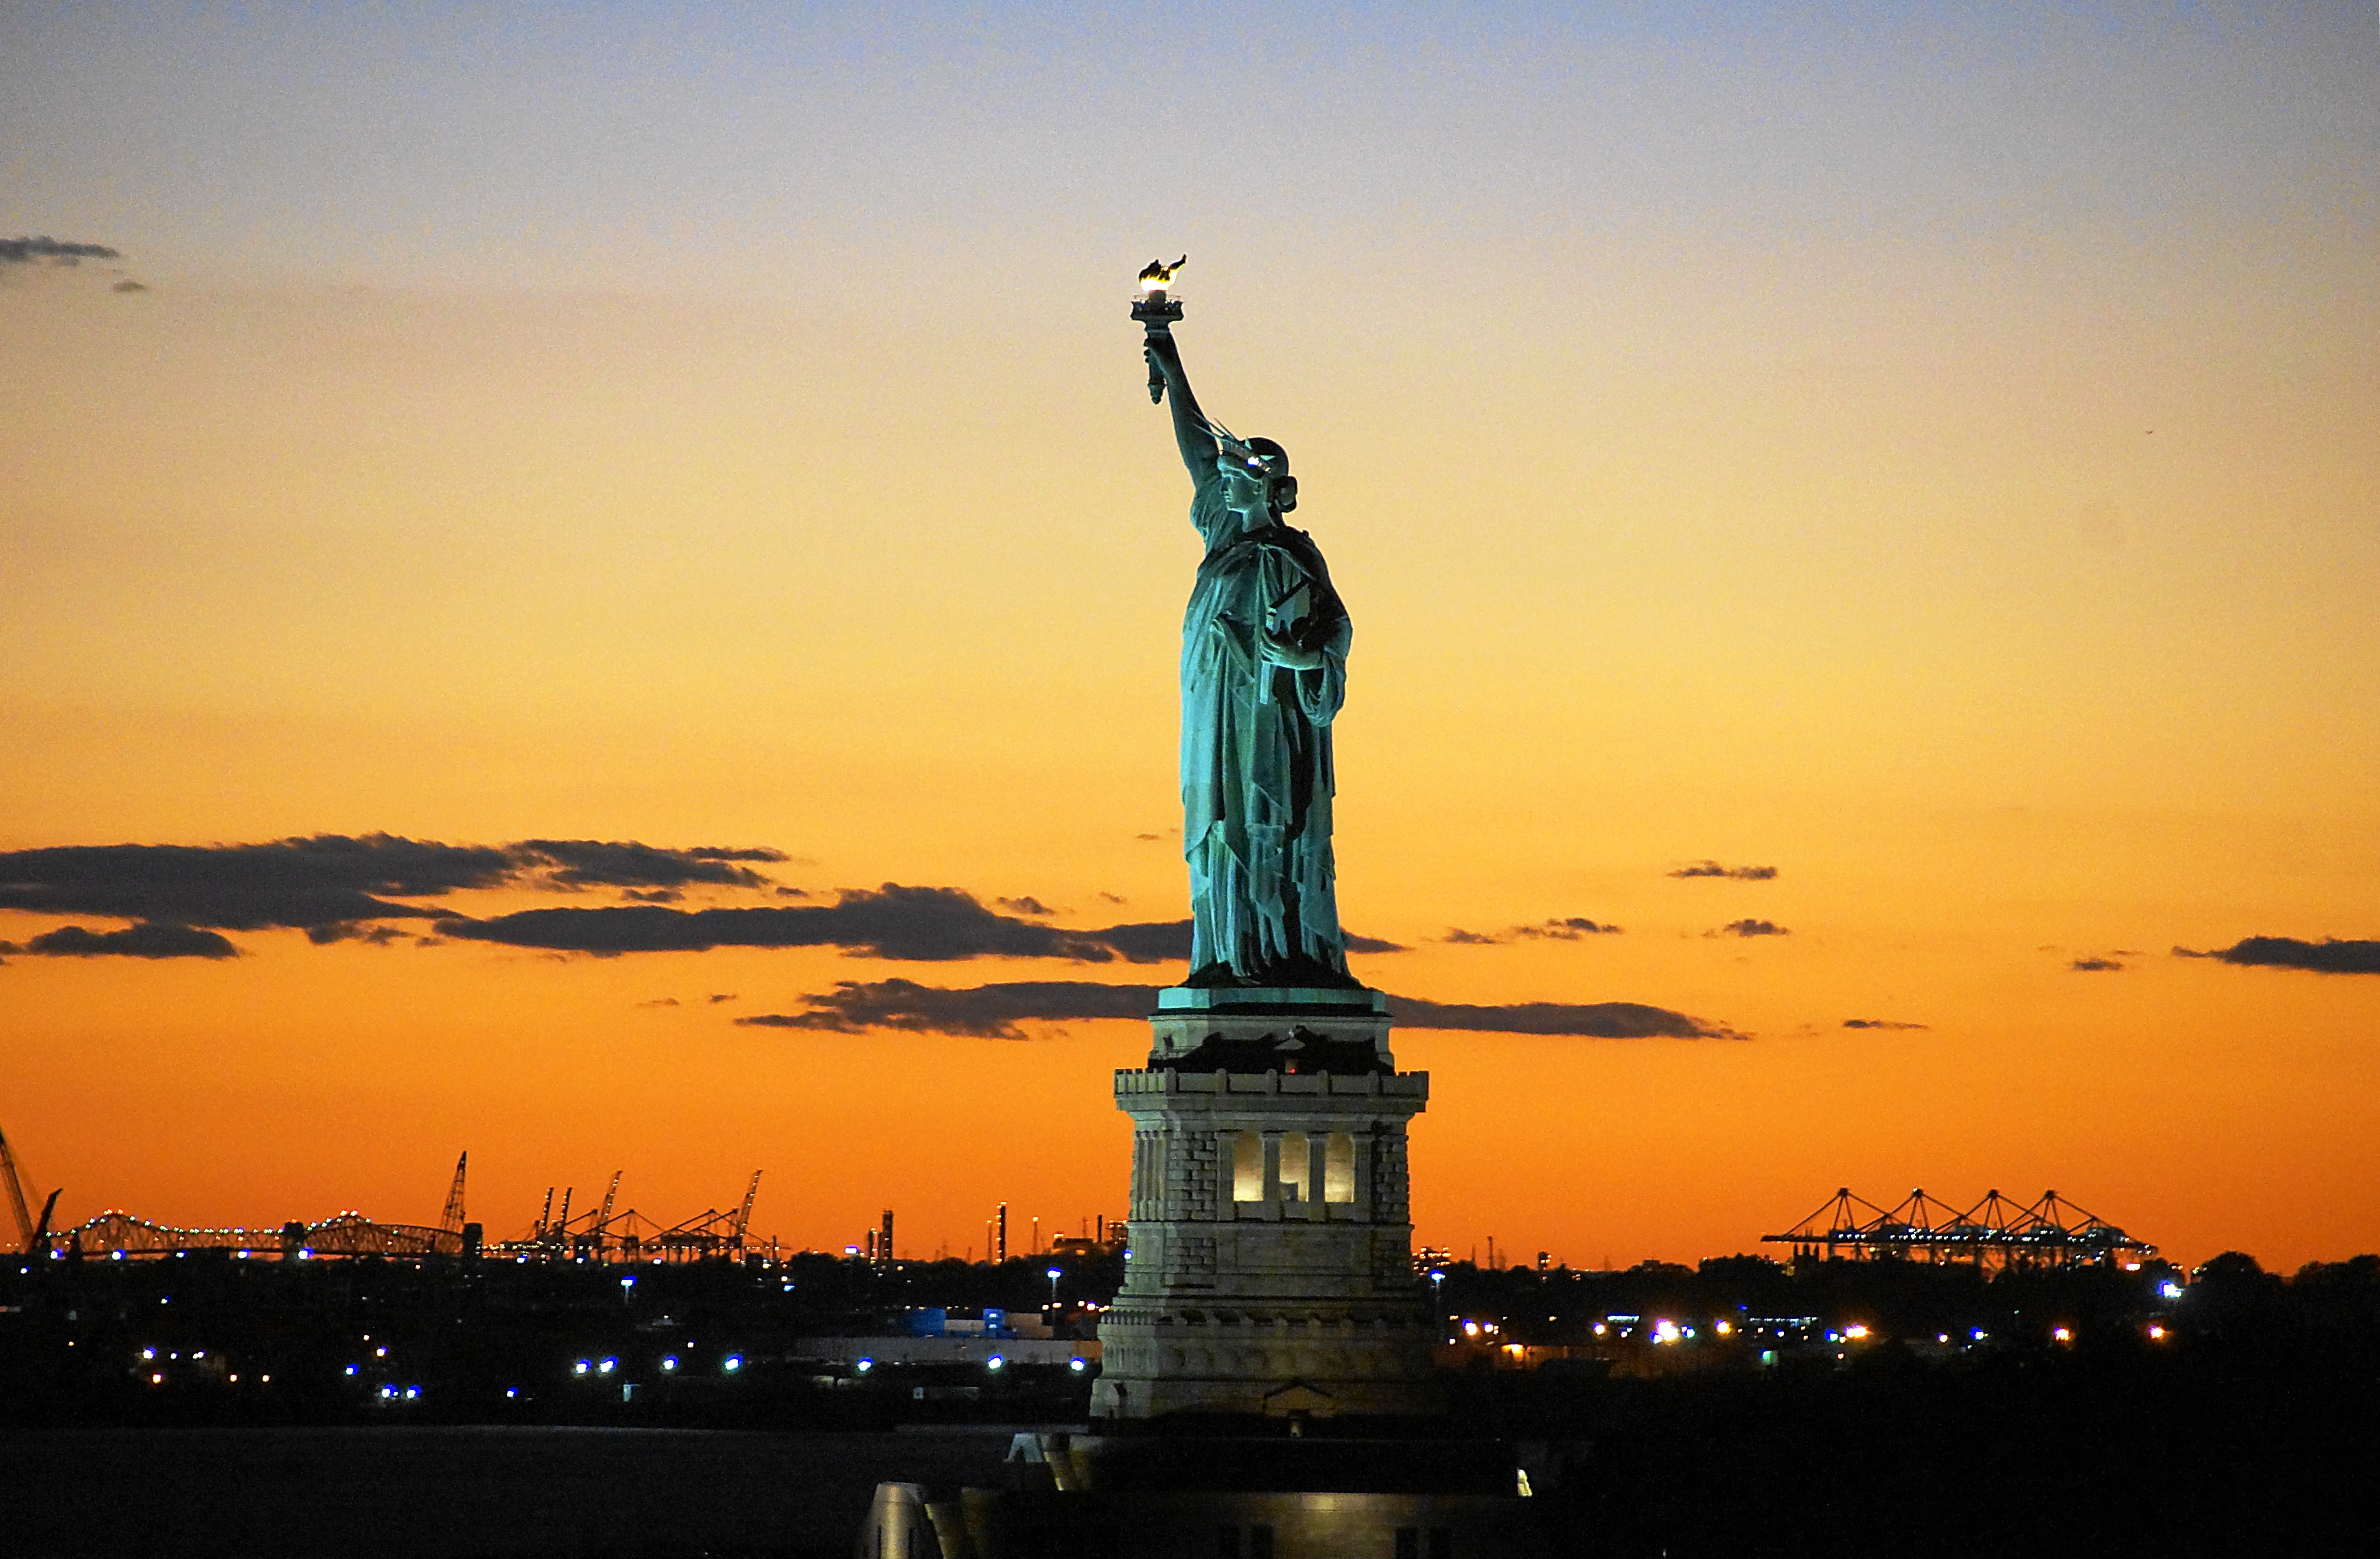
sea, horizon, silhouette, cloud, sunrise, sunset, skyline, morning, dawn, new york, monument, dusk, statue, evening, statue of liberty, reflection, tower, usa, america, landmark, freedom, torch, united states, liberty, big apple, lady liberty, staten iceland